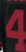
Number: 4